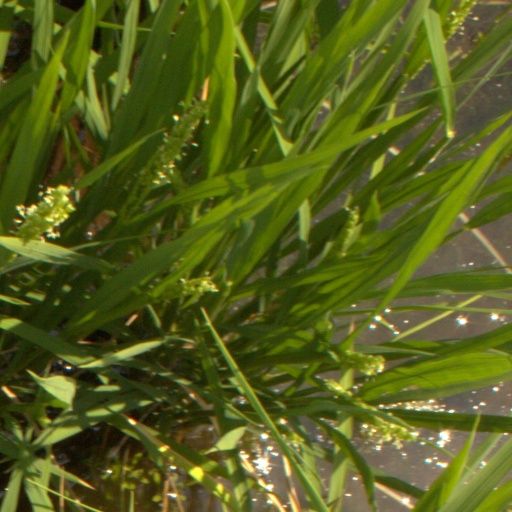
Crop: rice